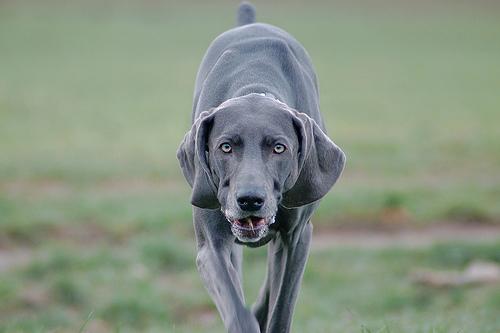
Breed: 235-n000096-Weimaraner